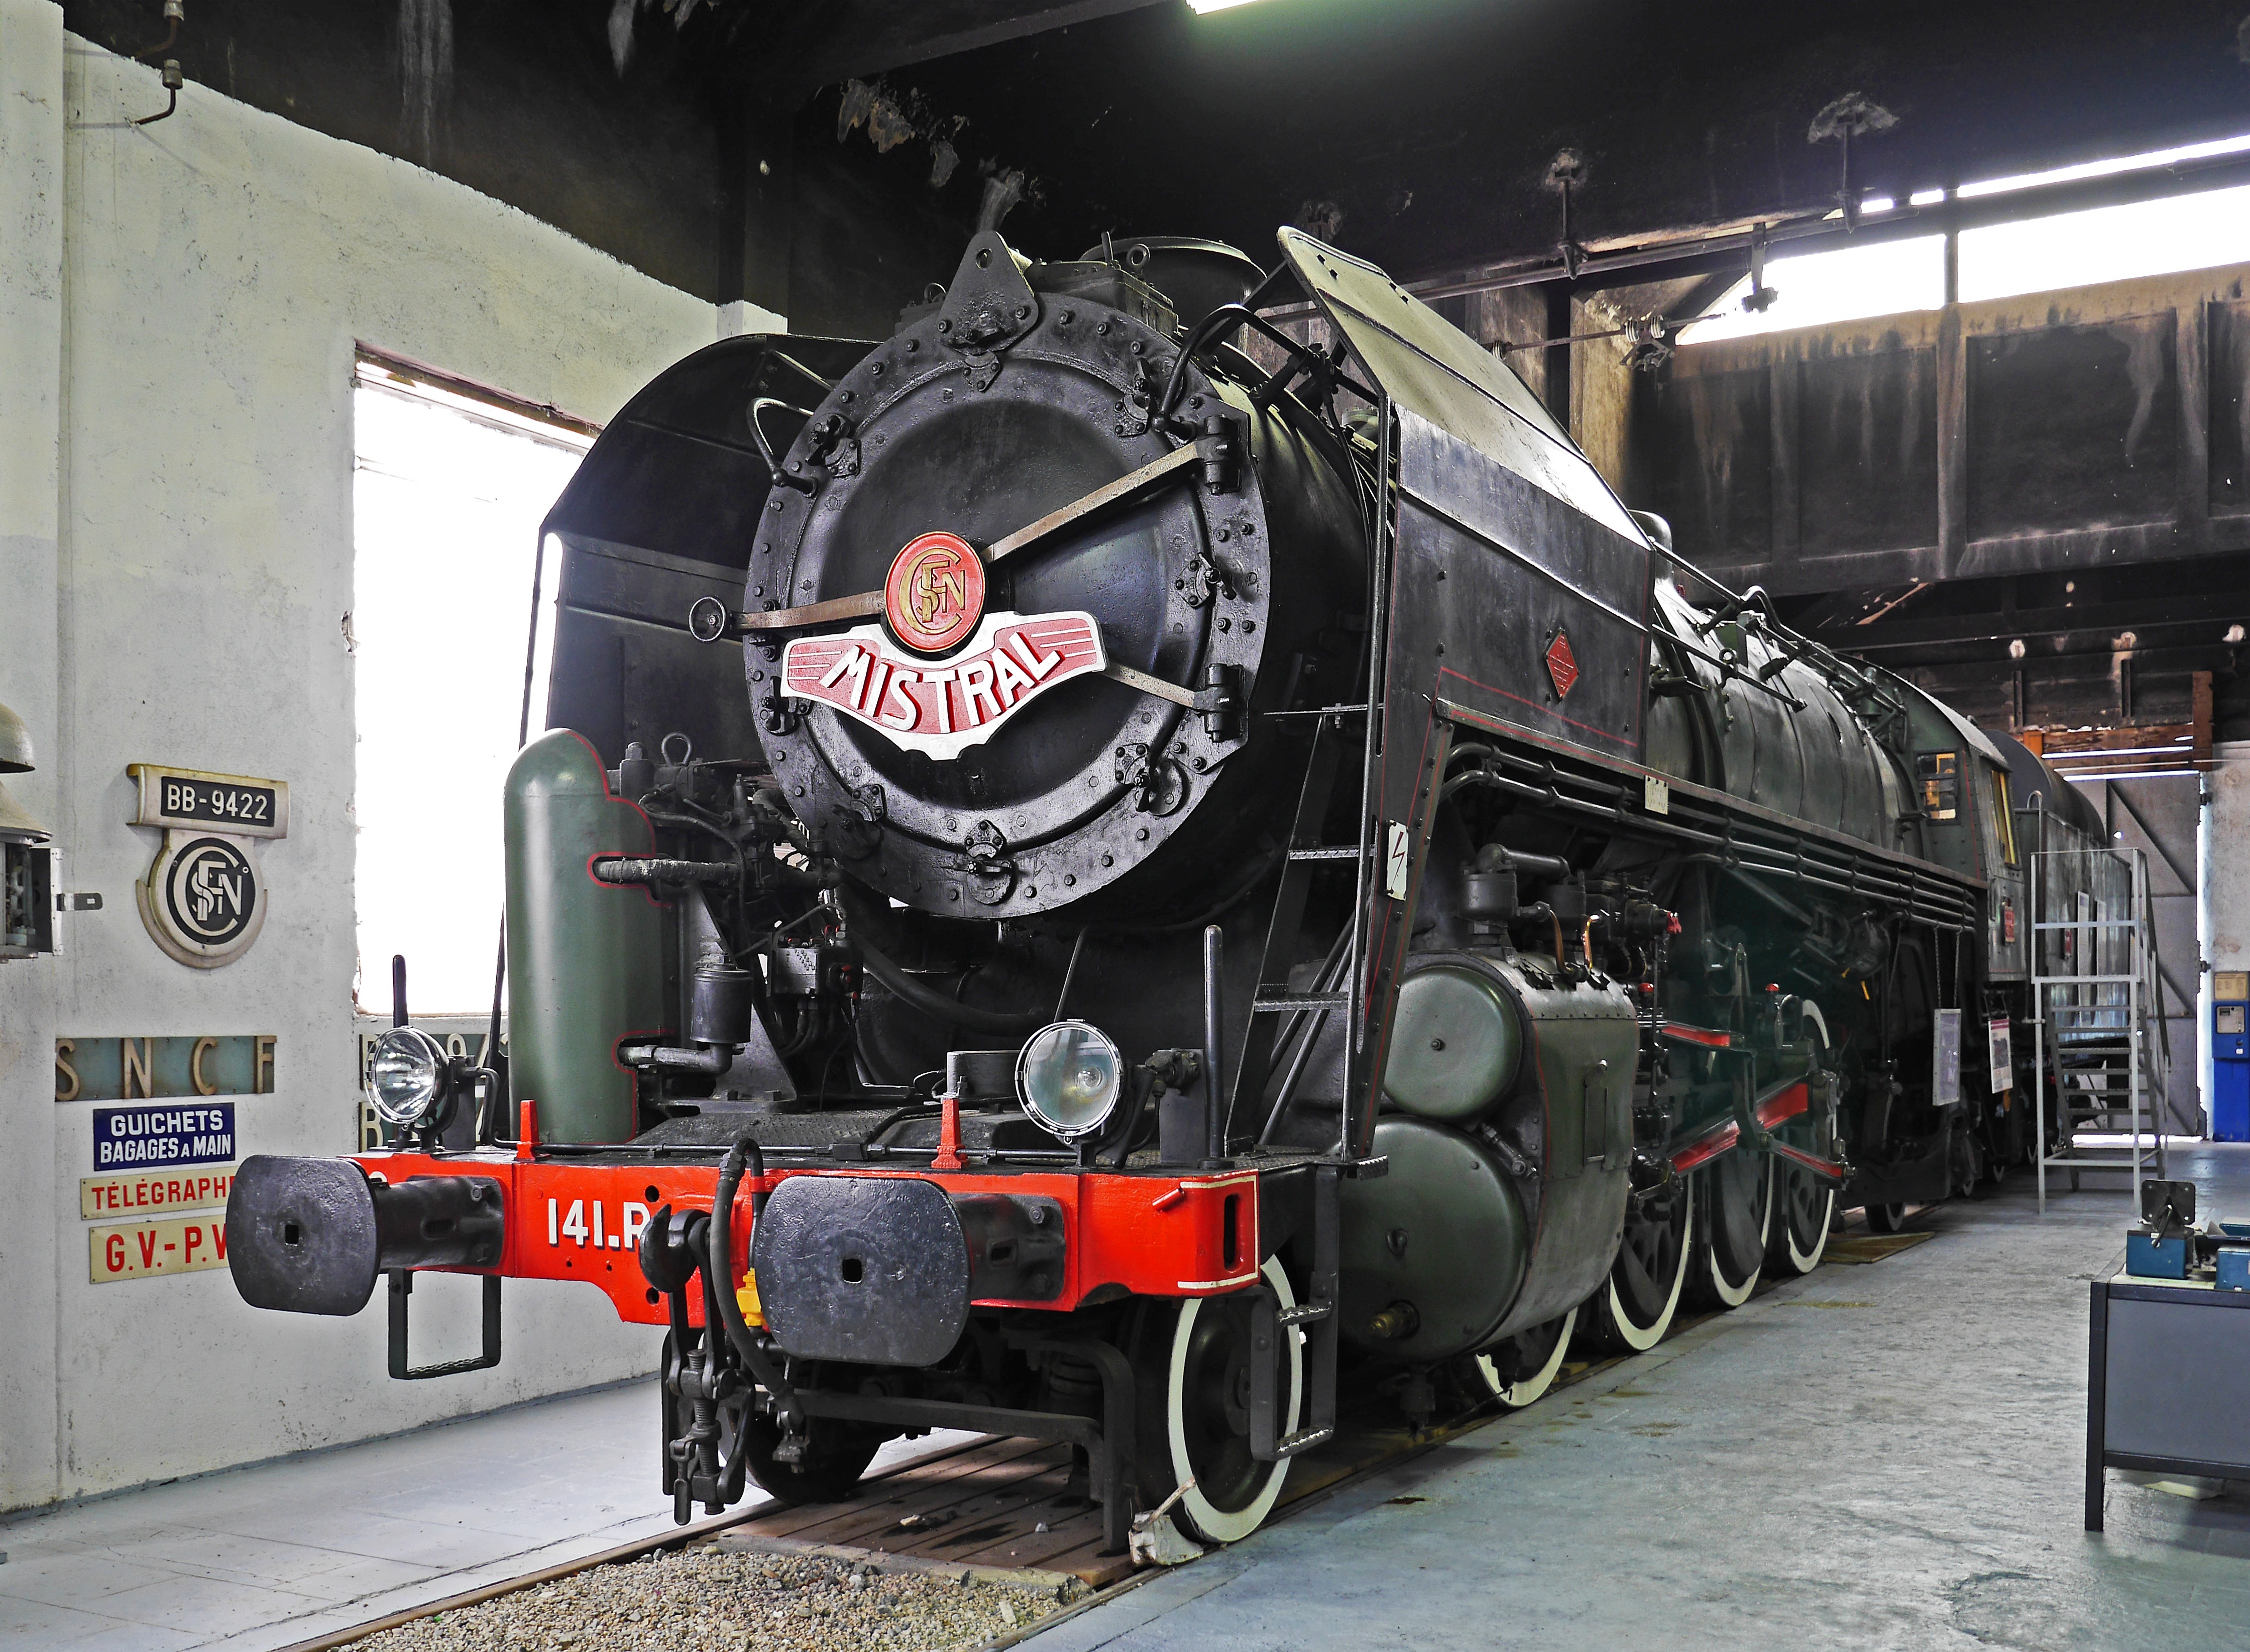
railway, old, train, transport, vehicle, museum, nostalgia, locomotive, engine, oldtimer, steam engine, mistral, sncf, historically, rail transport, steam locomotive, south of france, locomotive shed, breil sur roya, french state railway, land vehicle, american construction, post war period, zweizylidermaschine, box poken wheels, br 141r, universal locomotive, 1108, automotive engine part